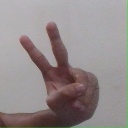
अक्षर: ऐ